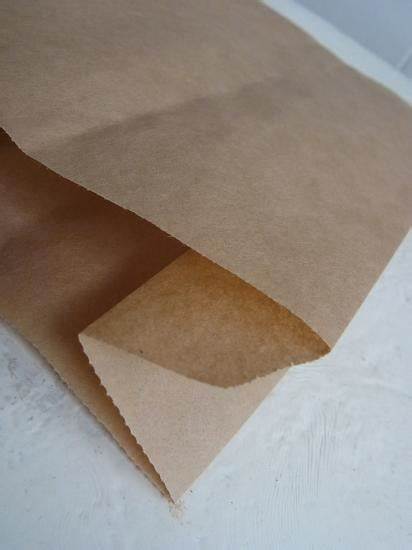
Waste category: paper